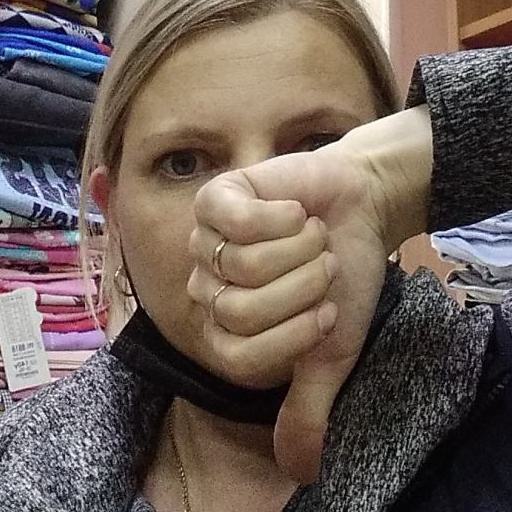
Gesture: dislike